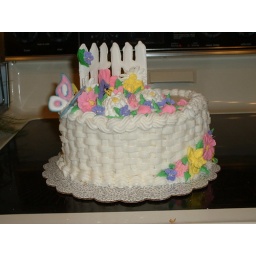
I made this cake in my 2nd session cake decorating cake. Everything on this cake is edible, even the fence and butterfly.